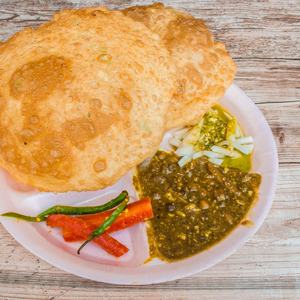
Dish: cholebhature